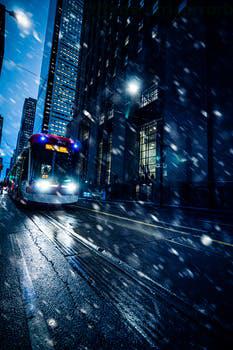
Label: Watermark